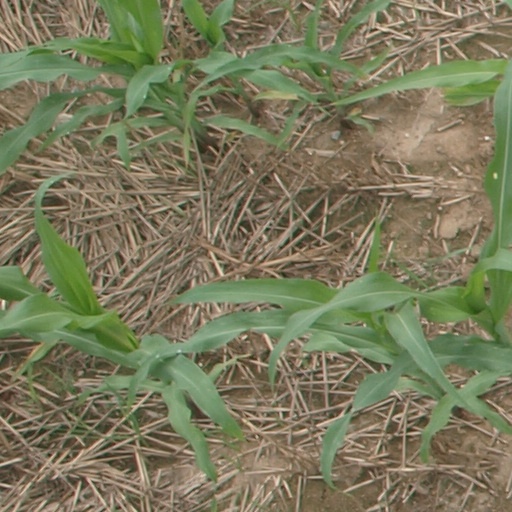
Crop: maize; corn